DRE voting machine

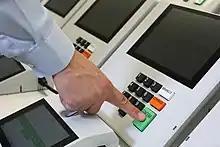
Brazilian DRE voting machines

The idea of voting by push button with electrical technology used to total the votes dates back to the 19th century when Frank Wood of Boston was granted a patent on a direct-recording electrical voting machine. (Thomas Edison's electrical voting system patent is sometimes cited in this regard, but it was intended for tallying roll-call votes in legislative chambers; as such, it is more like an audience response system.) The idea of electrical voting was pursued with much more vigor in the 20th century. Numerous patents were filed in the 1960s, many of them by AVM Corporation (the former Automatic Voting Machine Corporation), the company that had a near monopoly on mechanical voting machine at the time.